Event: Nepal Earthquake
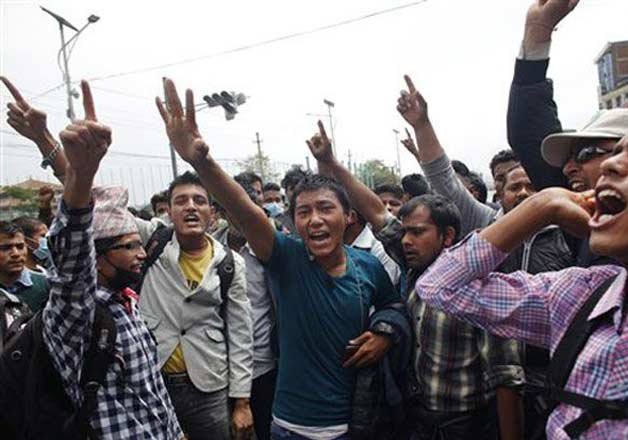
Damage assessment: no_damage